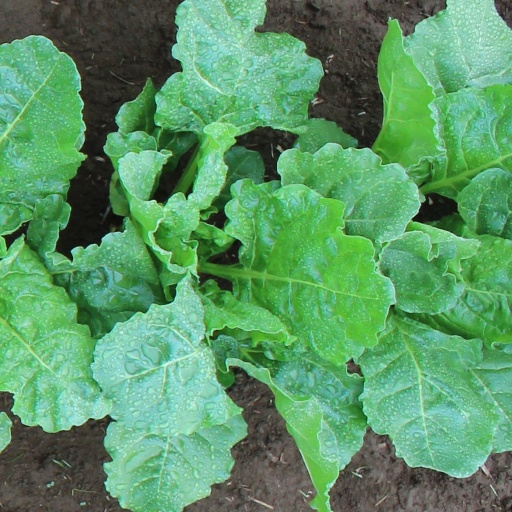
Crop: sugar beet